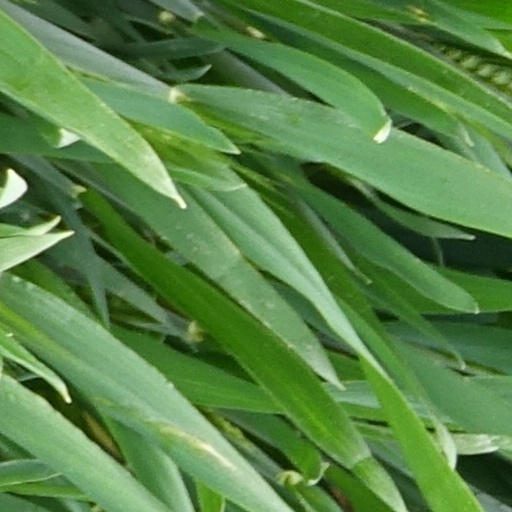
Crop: wheat